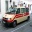
Label: ambulance